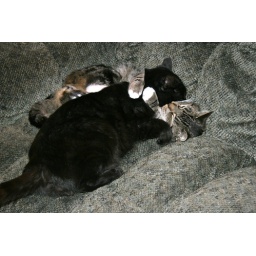
These two funny cats were wrestling and ended in a hug! Actually the black one was biting the other one ;)